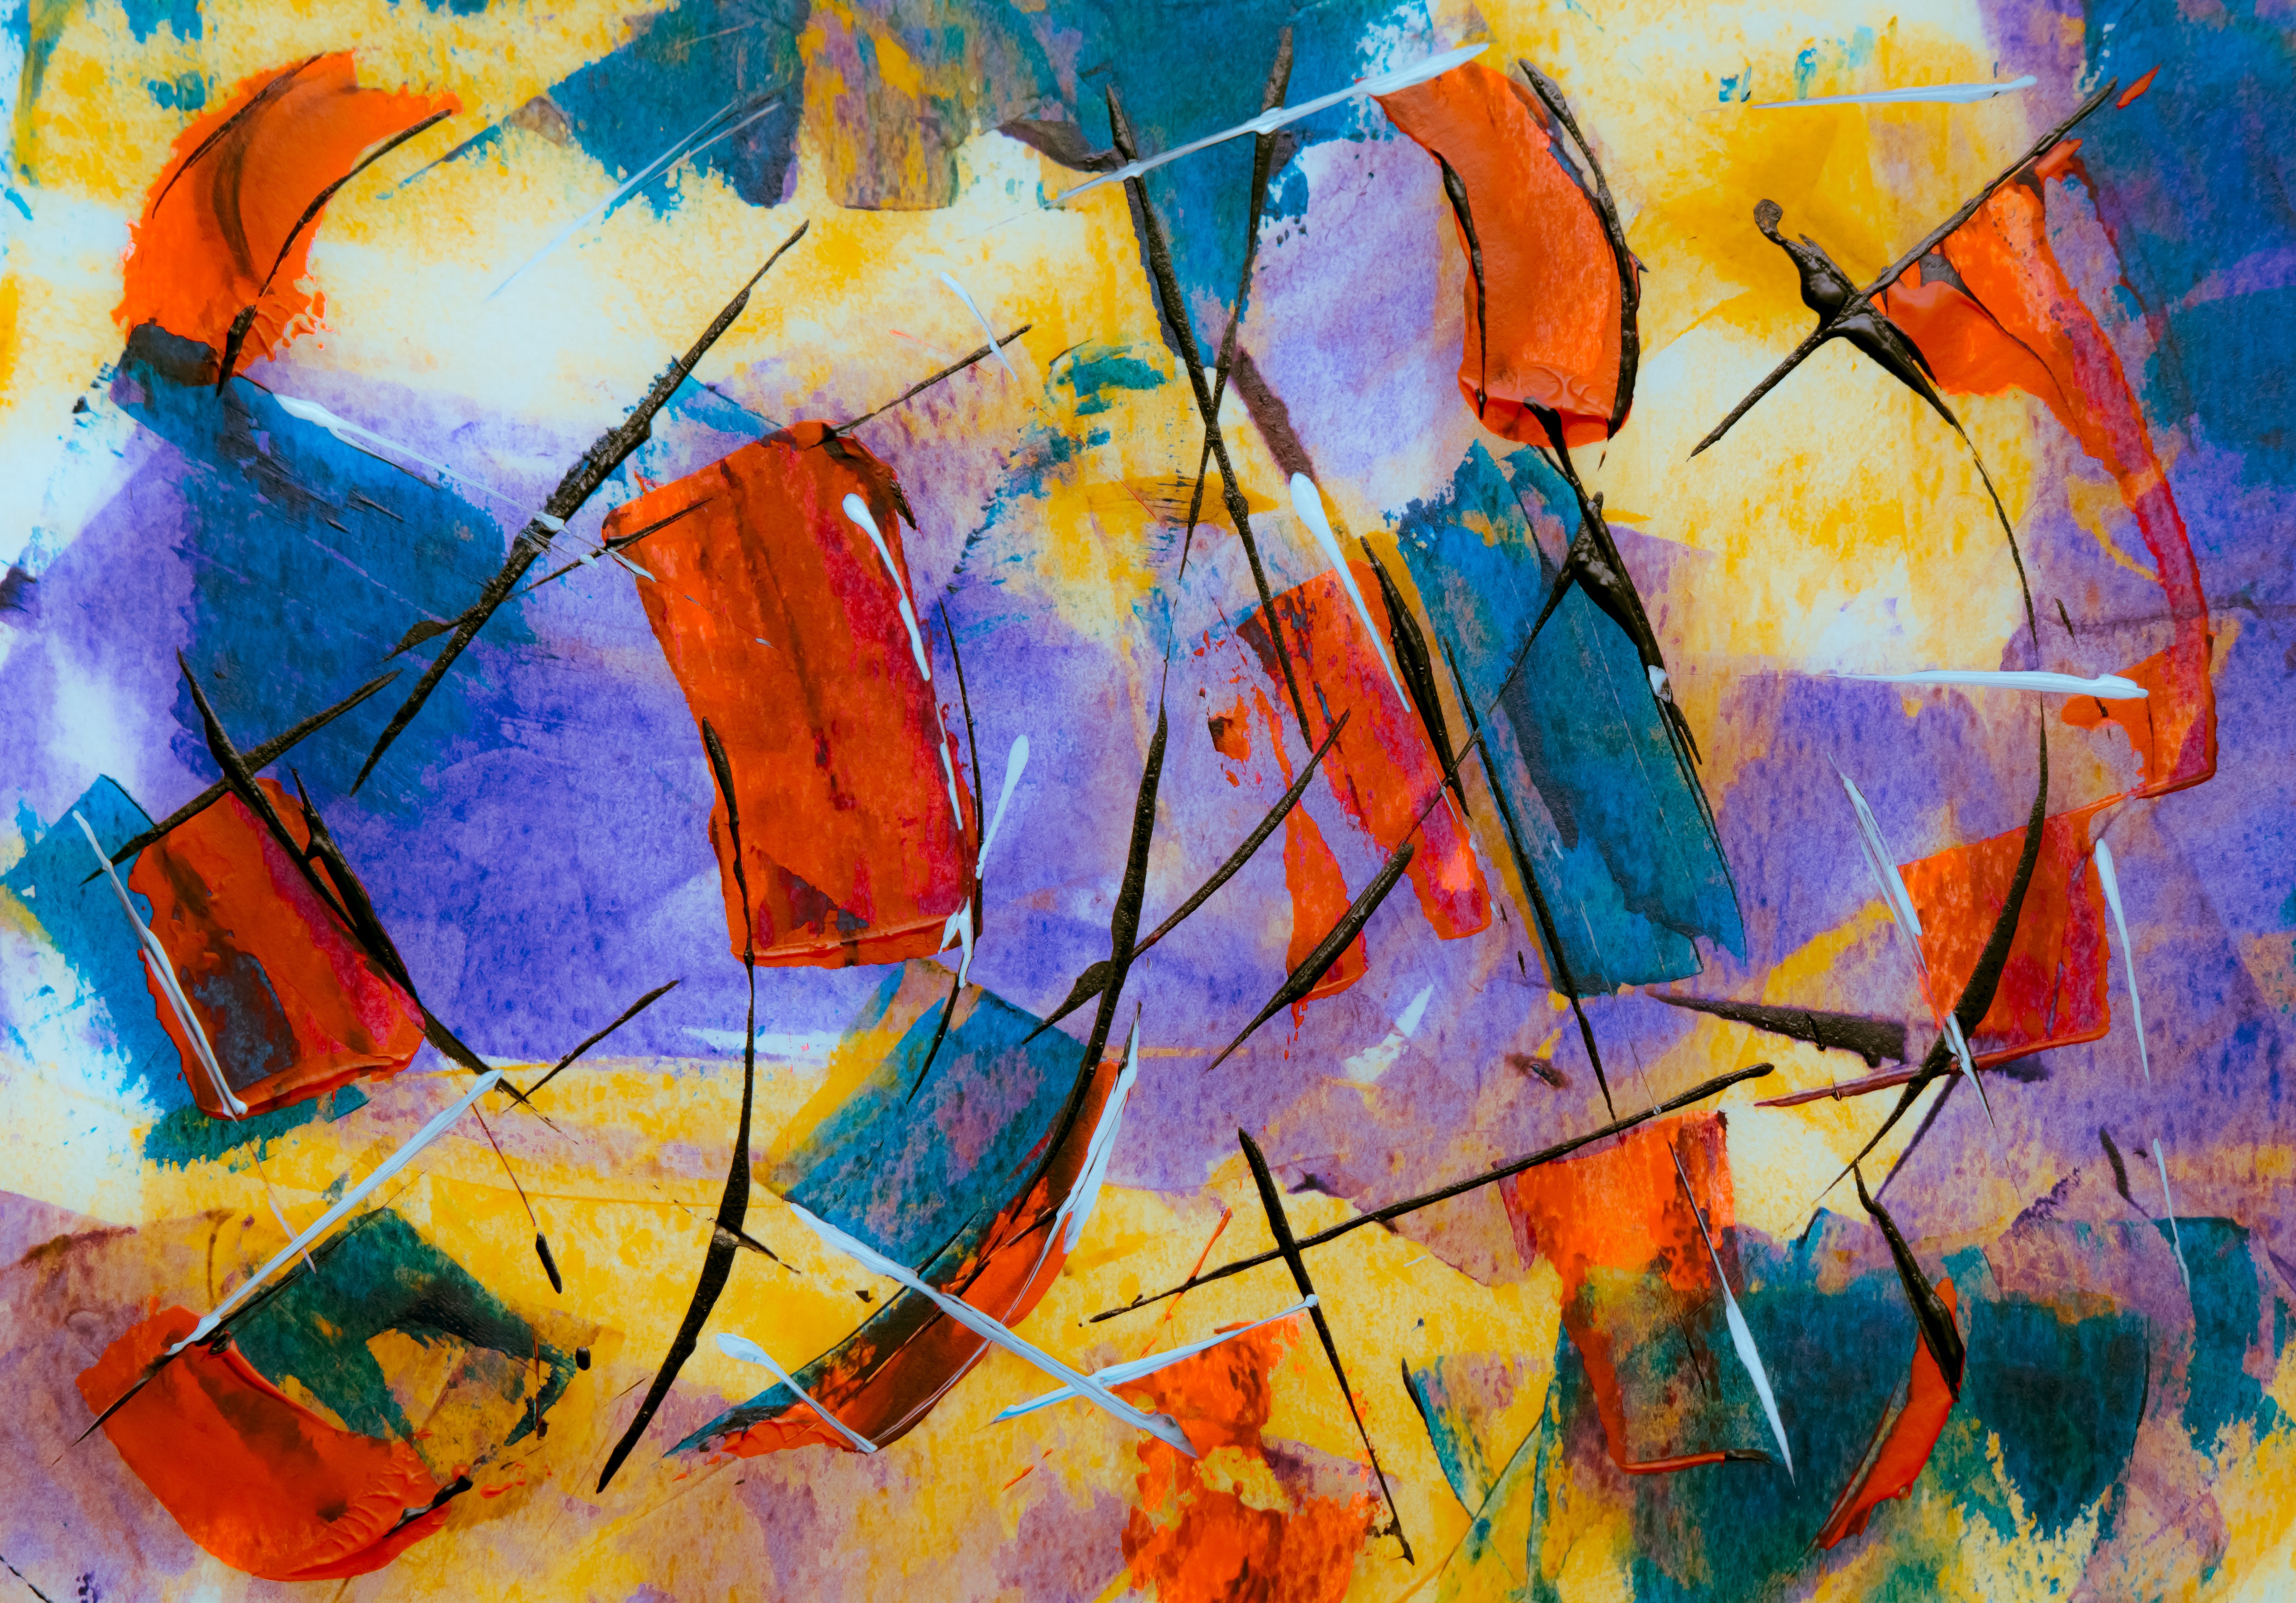
modern art, painting, art, watercolor paint, acrylic paint, child art, orange, visual arts, paint, Colorfulness, artwork, style, illustration